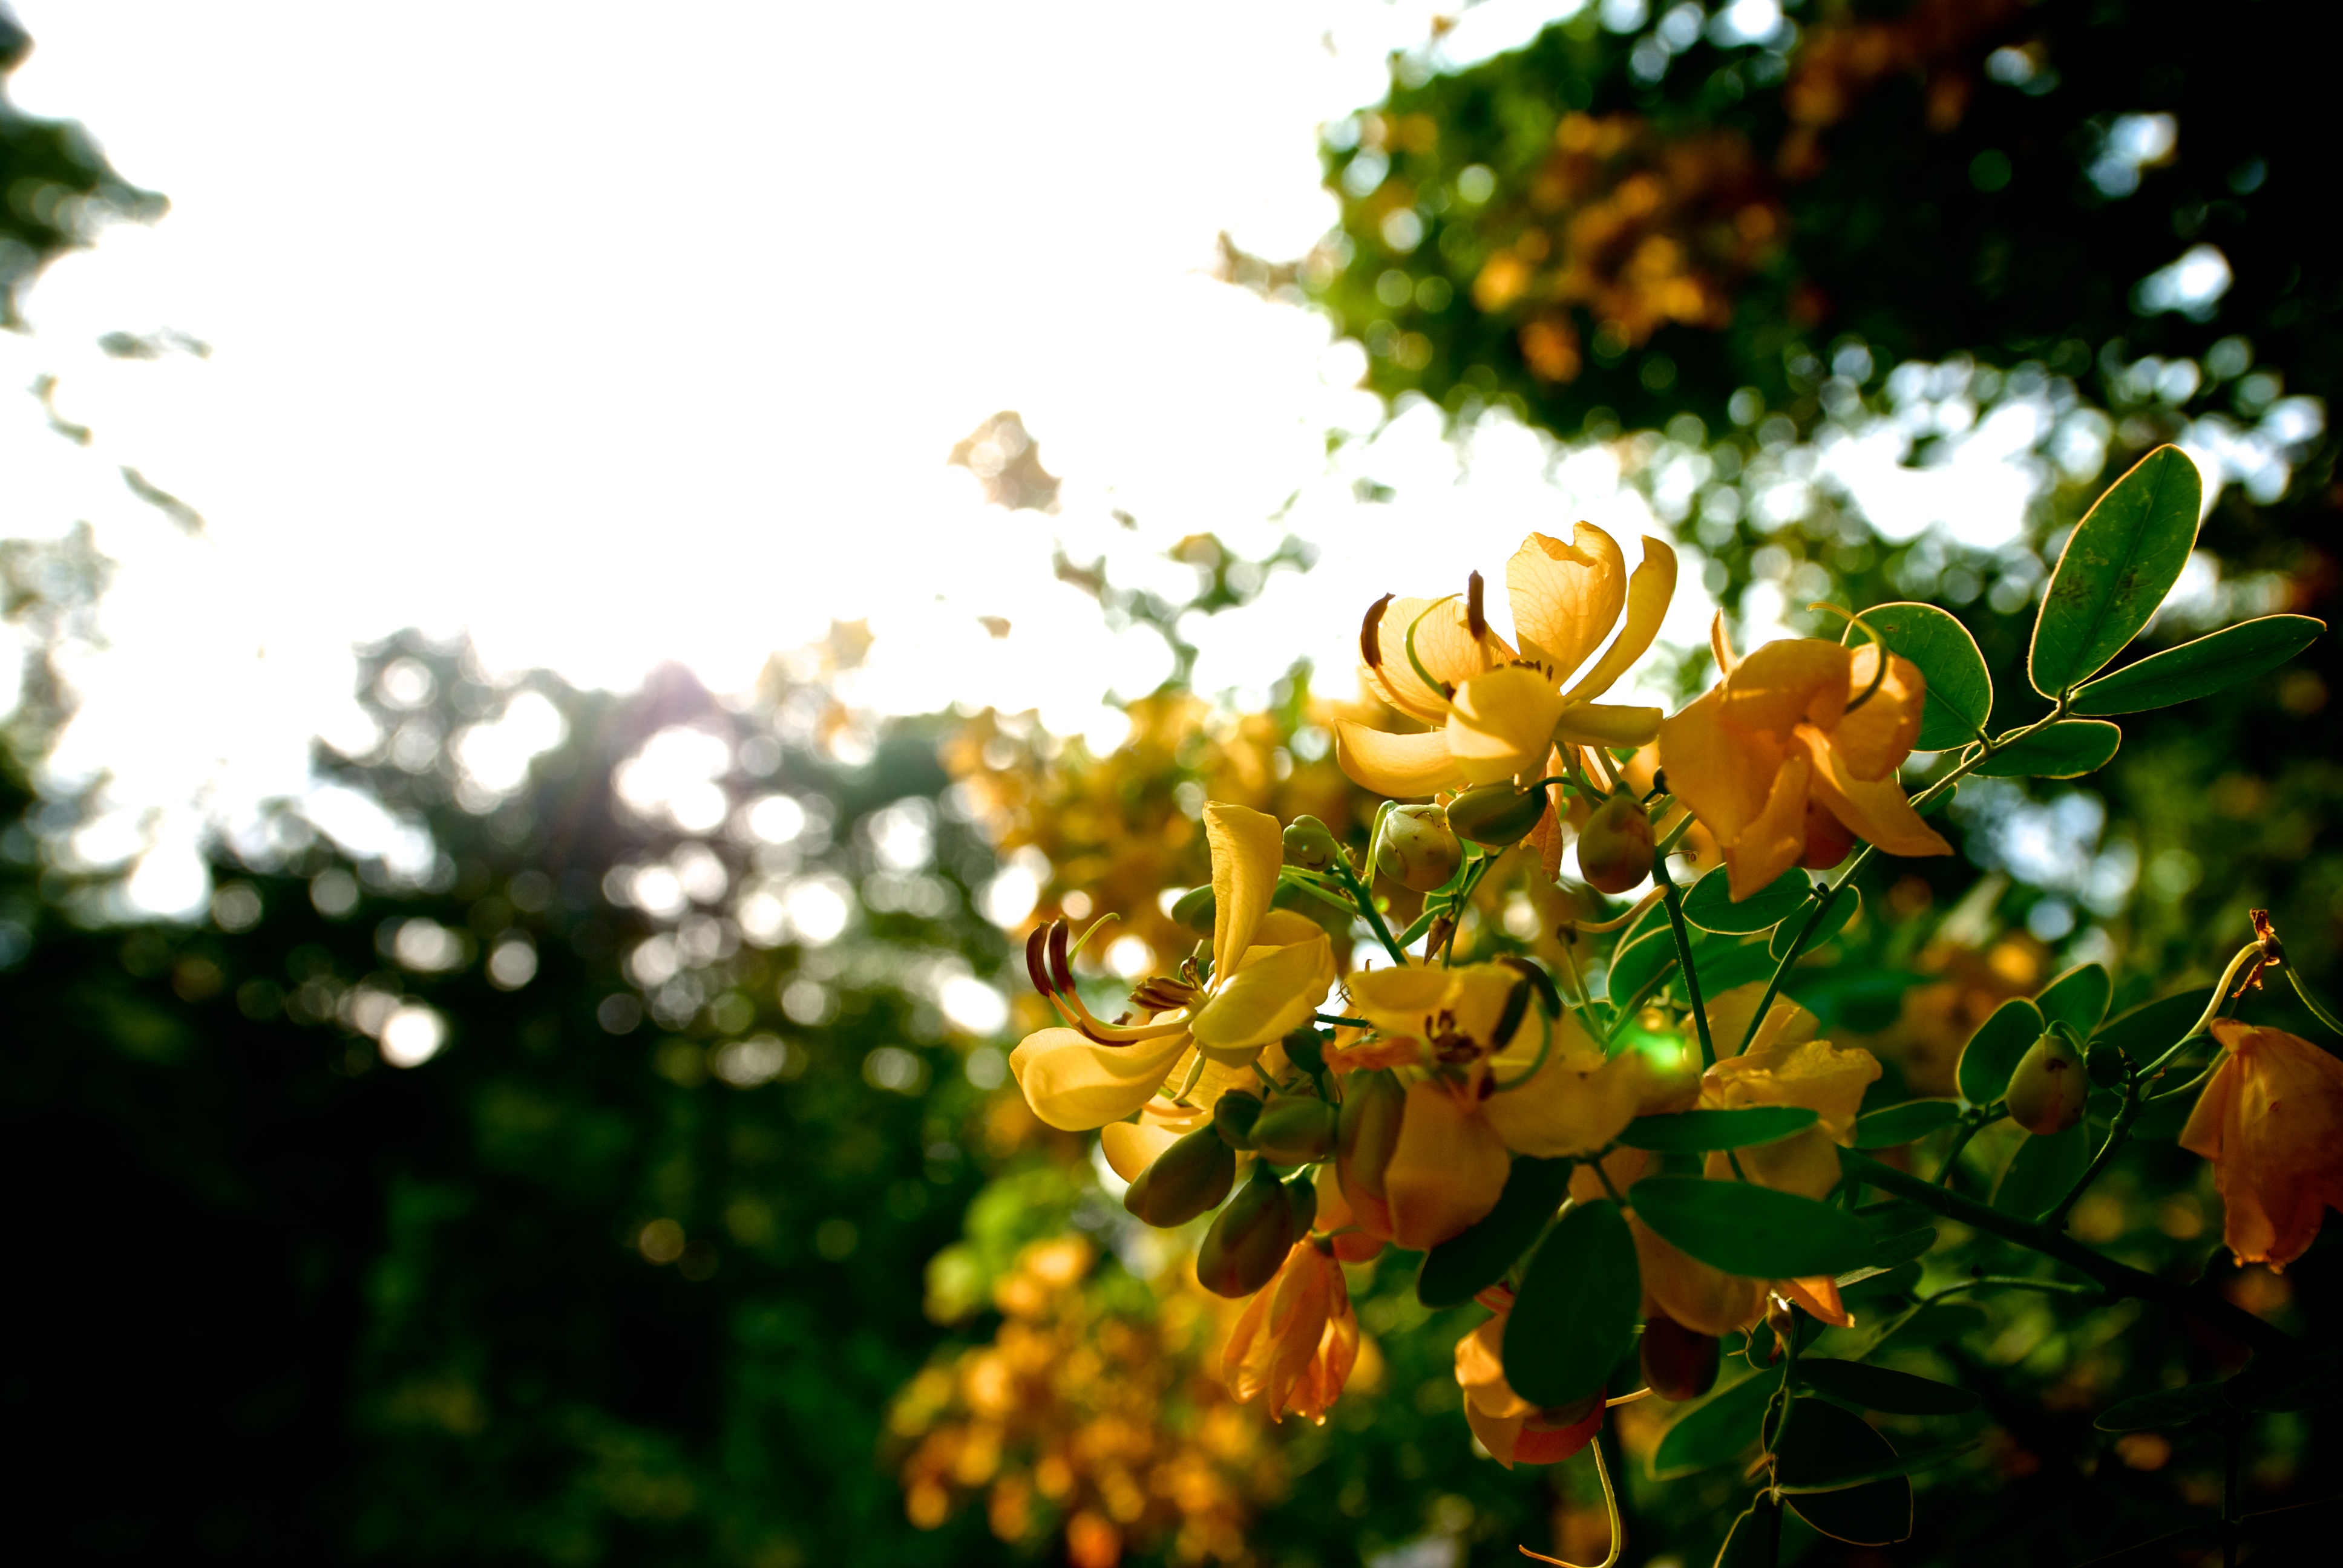
tree, nature, grass, branch, blossom, plant, sky, sunlight, leaf, flower, green, produce, evergreen, autumn, botany, blue, yellow, flora, wildflower, trees, shrub, canton, guangzhou, birthday, flowering plant, woody plant, land plant